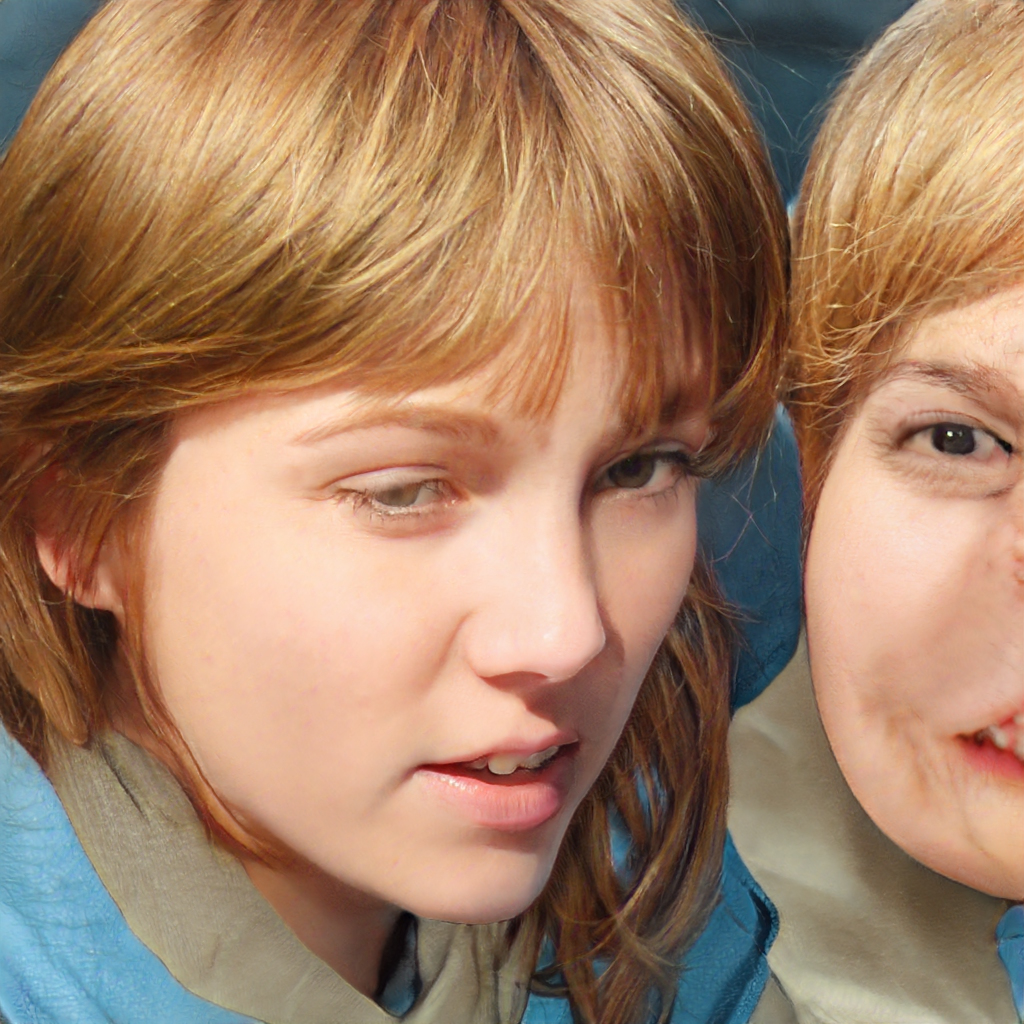
Label: No Watermark